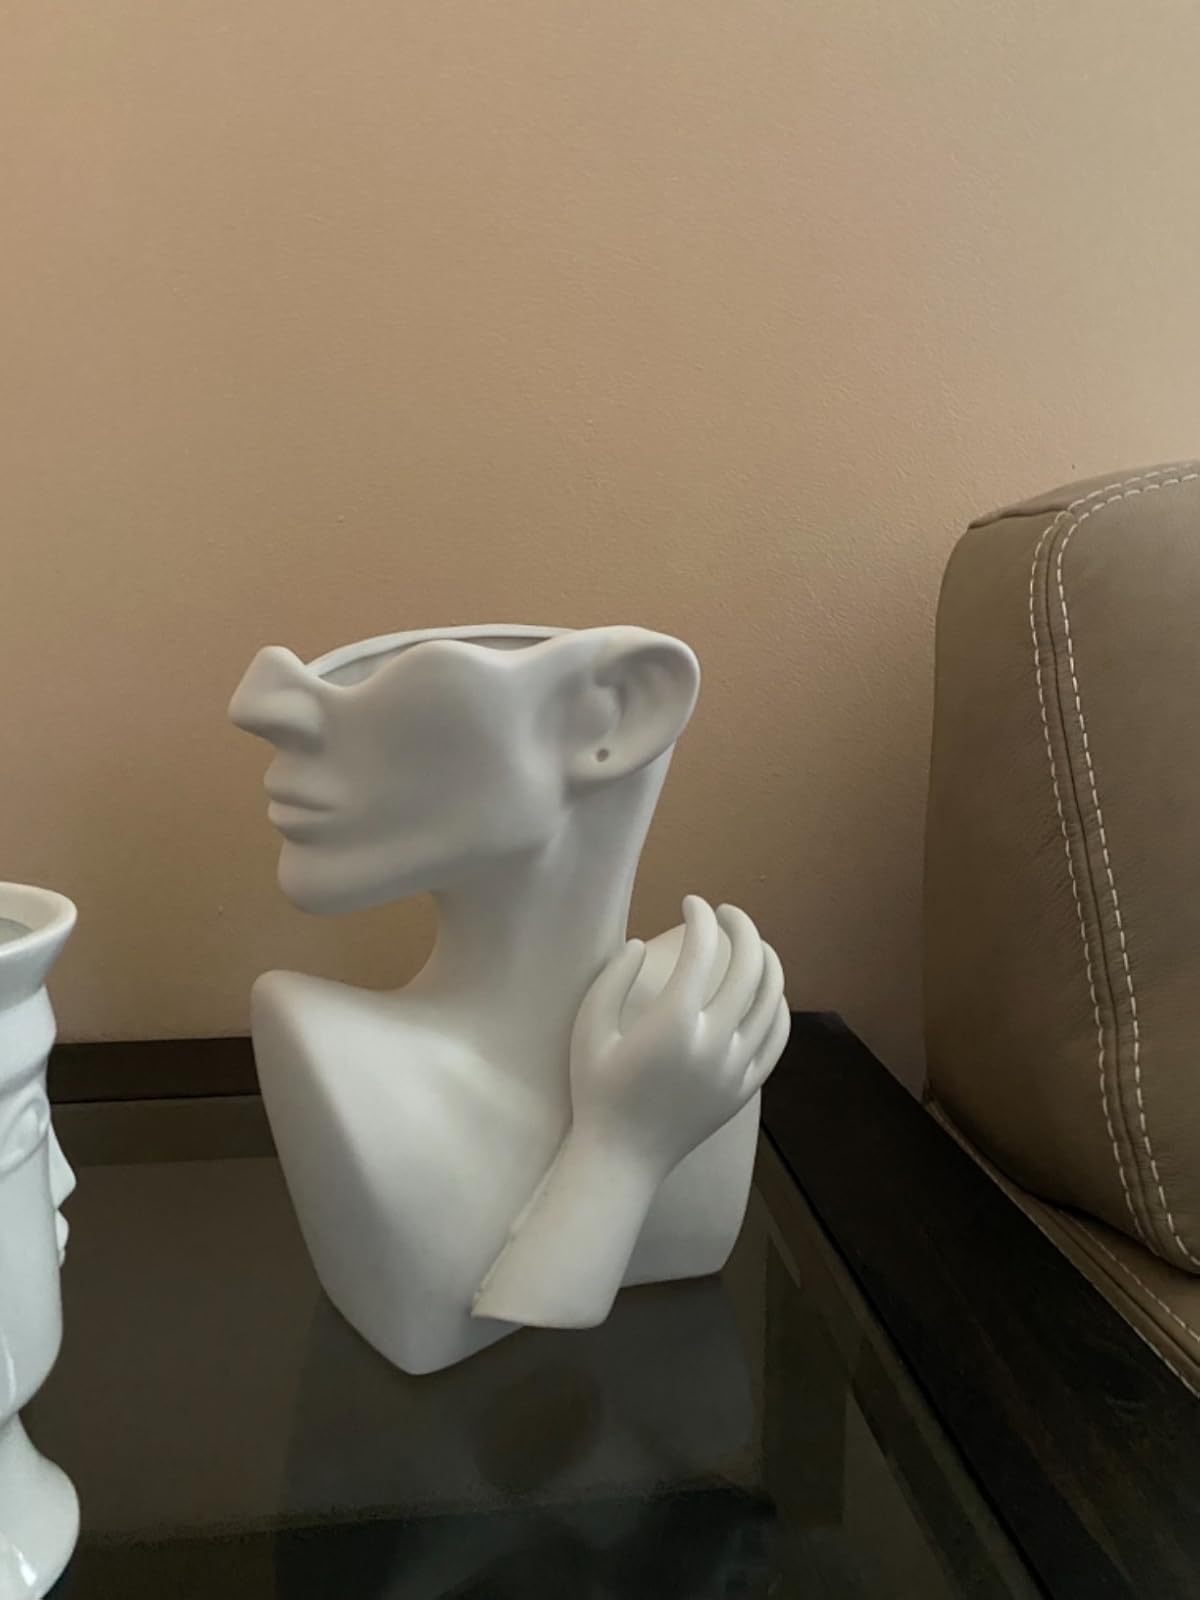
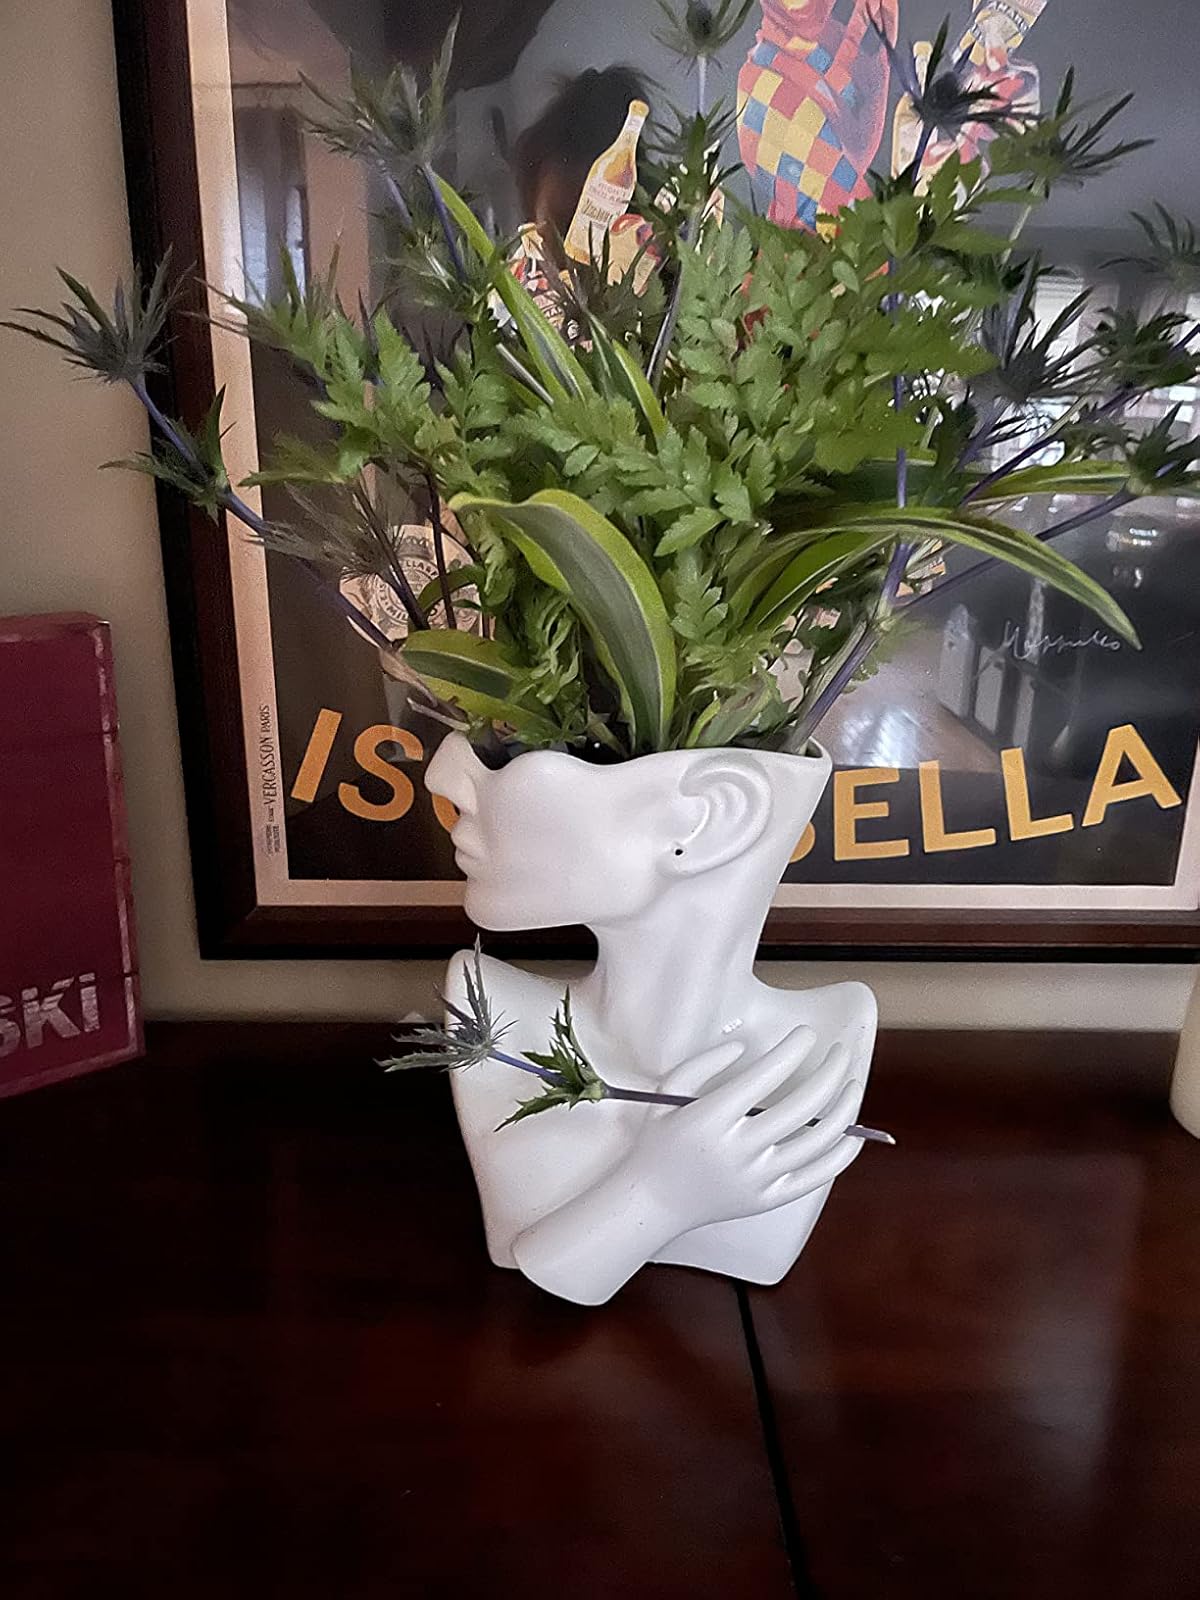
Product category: vase
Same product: yes